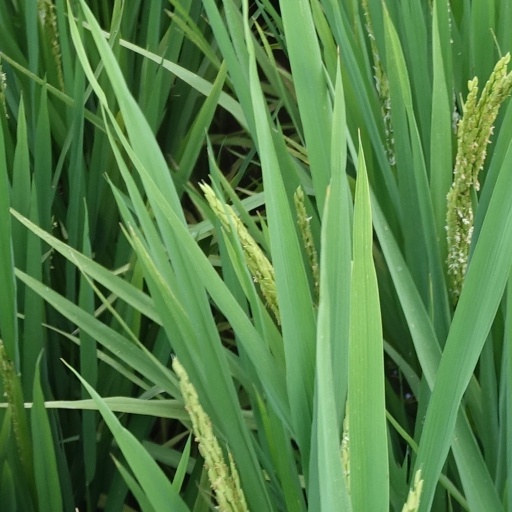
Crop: rice